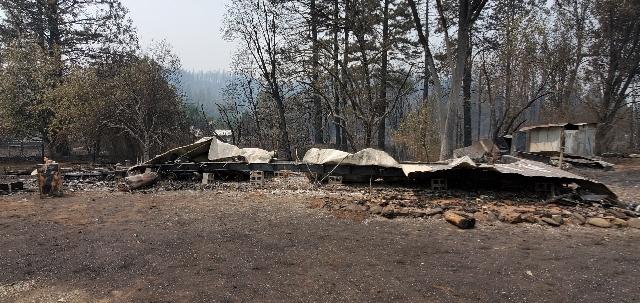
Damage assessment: no_damage